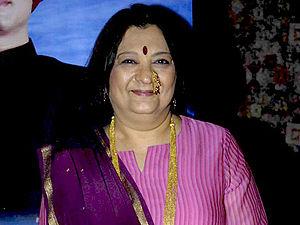
Bharati Achrekar est une actrice indienne d'expression marathi et hindi, née le 15 octobre 1957.